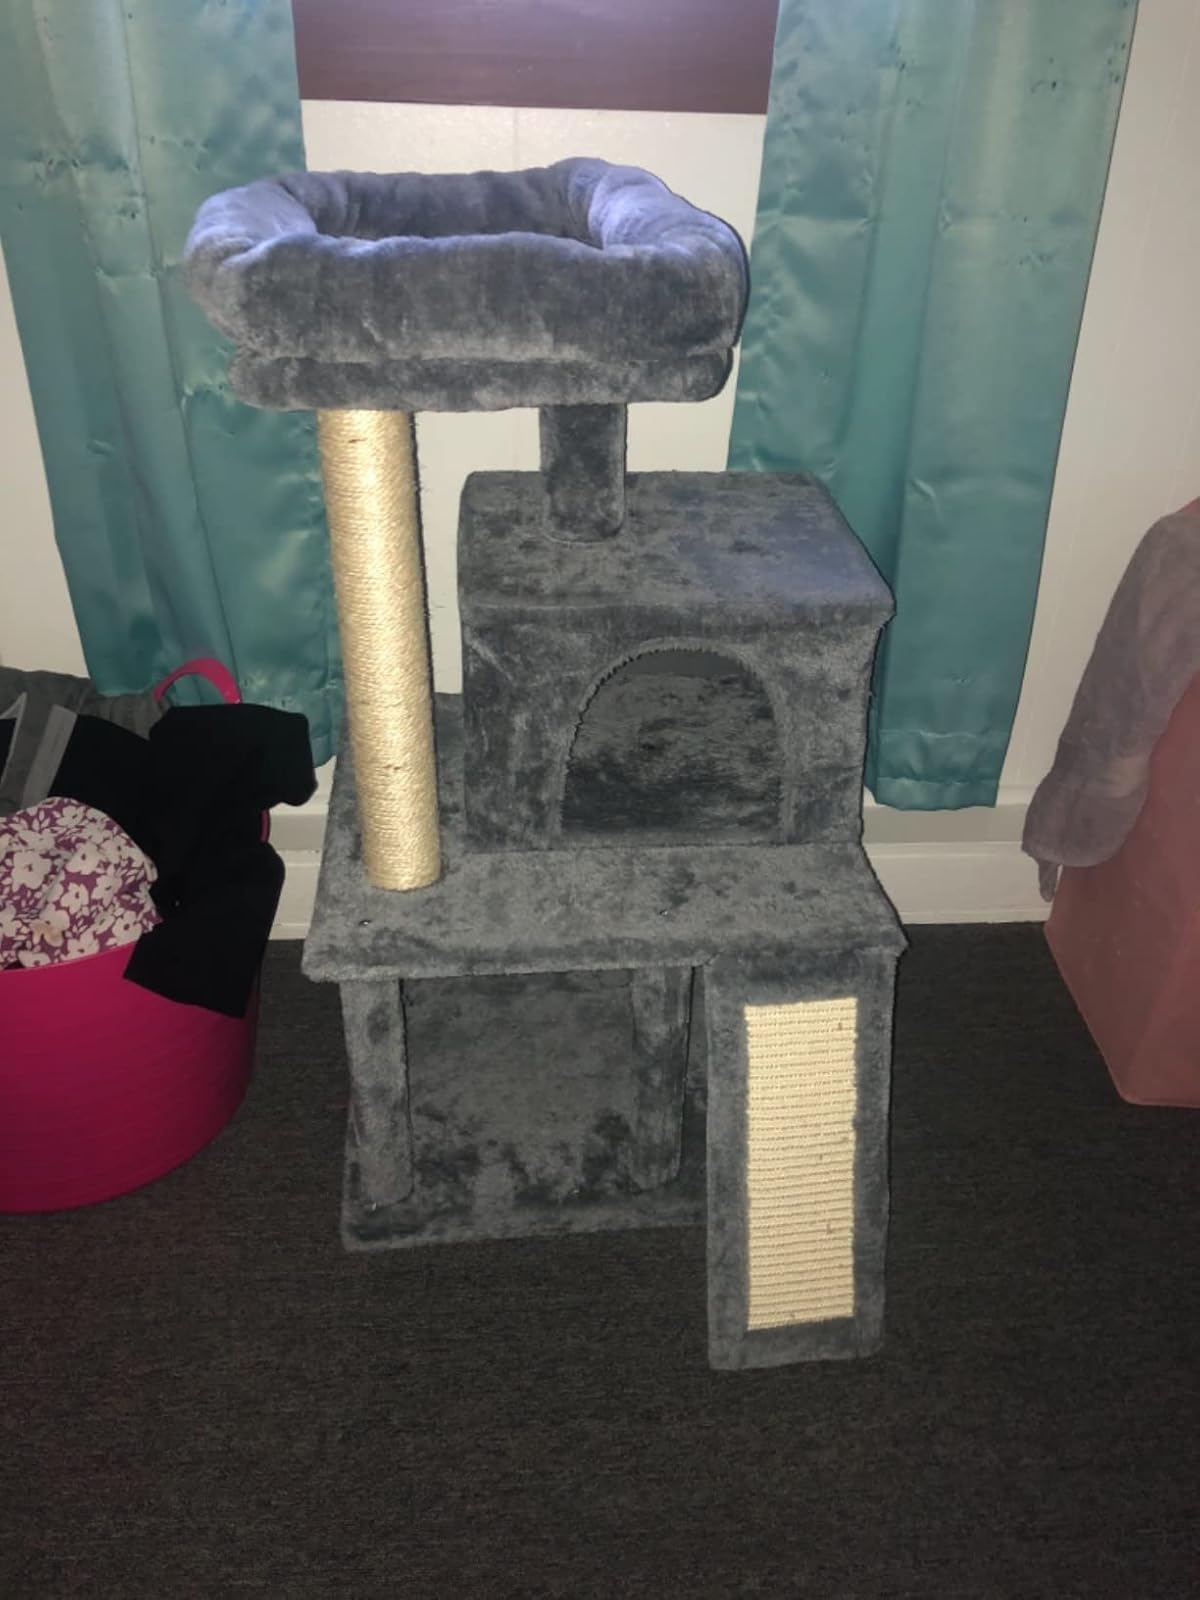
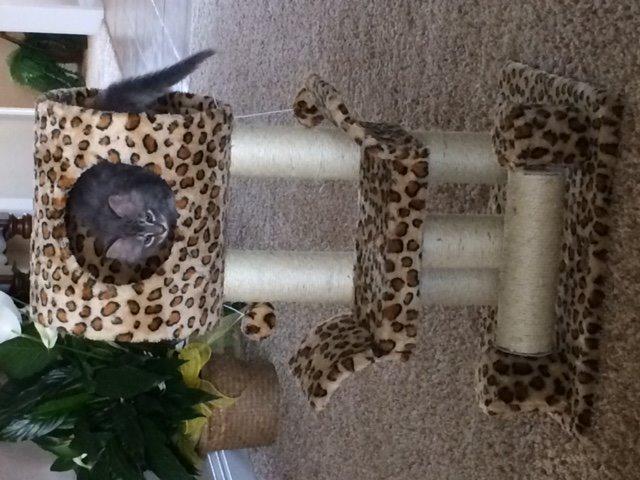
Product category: items_cat tree
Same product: no